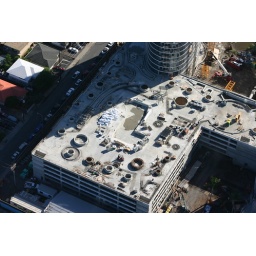
green roof under construction, downtown Honolulu